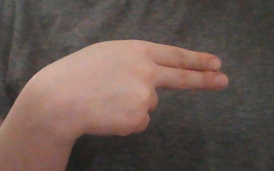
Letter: ain